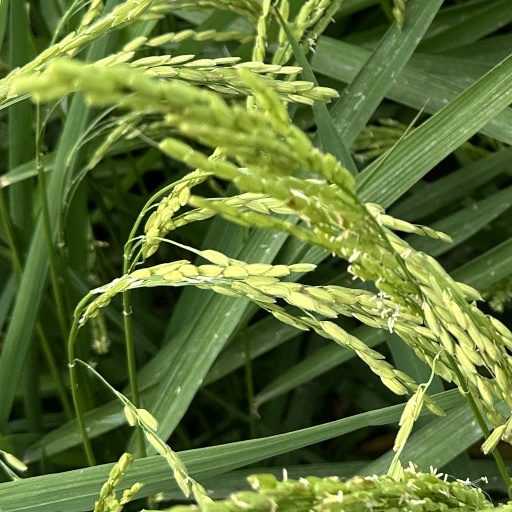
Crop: rice